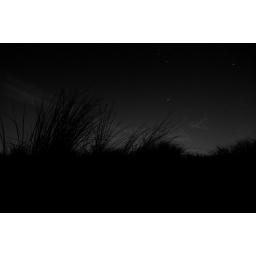
This beach grass was beautiful with the light of the rising moon in the distance.